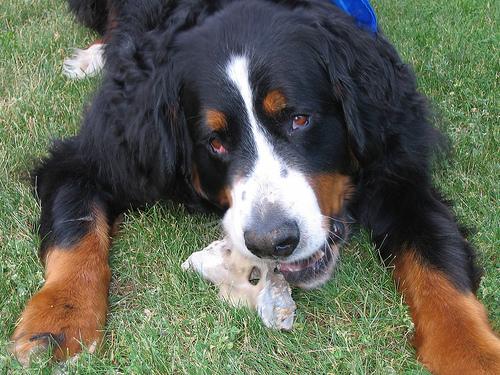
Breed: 211-n000061-Bernese_mountain_dog